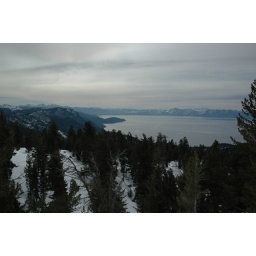
This is a great view of the lake atop a little hill near Tahoe Meadows on the Tahoe Rim Trail